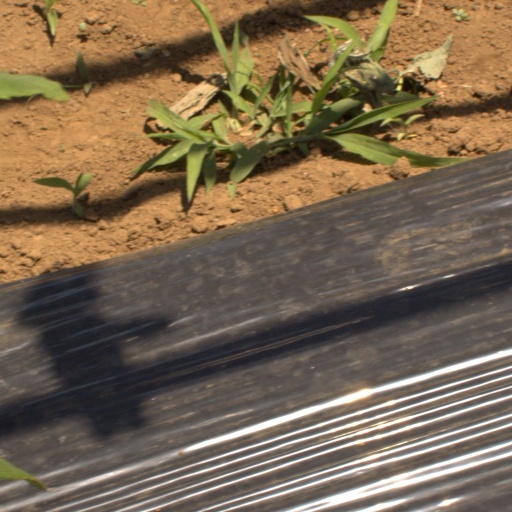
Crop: Jerusalem artichoke